Littlecote House

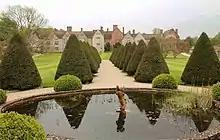

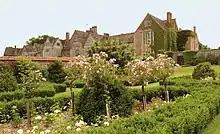
Rose garden NW of main house

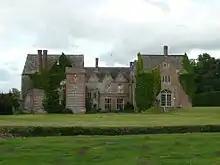
The west end of the main house

In 1942-43 the house was the headquarters of the 34th Army Tank Brigade, 34th Armoured Brigade (United Kingdom) commanded by Brigadier Noel Tetley.